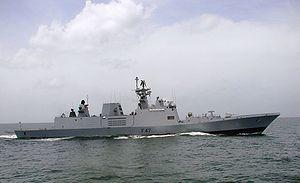
Un navire furtif intègre des paramètres de furtivité dans sa conception.